Del Rio Clay

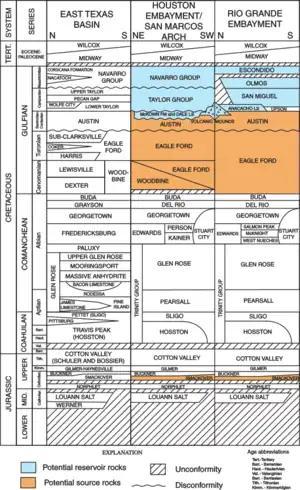
Del Rio Clay stratigraphic column in Texas

The Del Rio Clay is a geologic formation in Texas. It preserves fossils dating back to the Cretaceous period.